History of Bristol

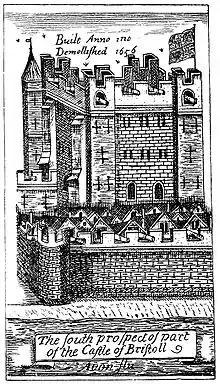
Bristol Castle, as depicted on James Millerd's 1673 map of Bristol

Bristol is a city with a population of nearly half a million people in south west England, situated between Somerset and Gloucestershire on the tidal River Avon. It has been among the country's largest and most economically and culturally important cities for eight centuries. The Bristol area has been settled since the Stone Age and there is evidence of Roman occupation. A mint was established in the Saxon burgh of "Brycgstow" by the 10th century and the town rose to prominence in the Norman era, gaining a charter and county status in 1373. The change in the form of the name 'Bristol' is due to the local pronunciation of 'ow' as 'ol'.